Elioth Gruner

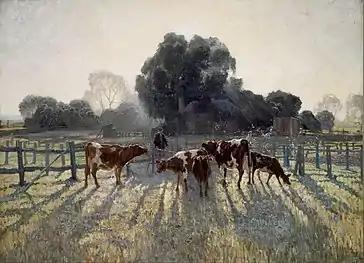
"Spring Frost", 1919, Art Gallery of New South Wales

Gruner managed to do some painting on weekends, and in 1901 began to send work to the exhibitions of the Society of Artists, Sydney. From around 1907 his work began to attract serious attention: one admirer was Norman Lindsay. In 1911 a small shop was started in Bligh Street, Sydney, to sell works of art produced in Australia, and for a time Gruner took charge of it. He then became an assistant to Julian Ashton at the Sydney Art School, and during Ashton's illness took complete charge of classes at the school for about three months. In 1916 he was the winner of the Wynne Prize with a small landscape, "Morning Light", a painting showing the farm of Jim Innes at Emu Plains. This painting was purchased by the Art Gallery of New South Wales (AGNSW). Gruner was again the winner of the Wynne Prize in 1919 with his painting "Spring Frost" depicting Jim Innes and his cattle and in the following year the AGNSW trustees commissioned him to paint a large picture for the gallery, "The Valley of the Tweed". Though this was awarded the Wynne Prize in 1921 and is a capable work, it scarcely ranks among his best efforts. He seldom afterwards took anything larger than a 24-inch canvas.